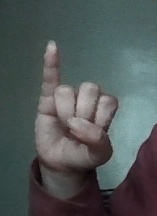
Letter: meem